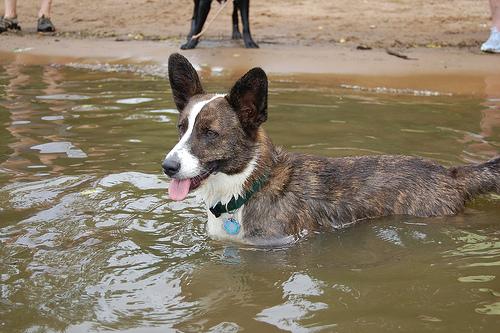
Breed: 2909-n000116-Cardigan